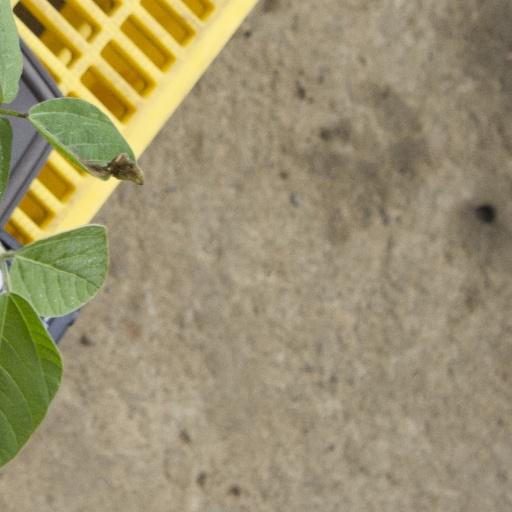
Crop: soybean